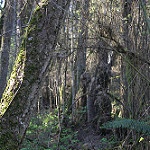
Scene: Outdoor